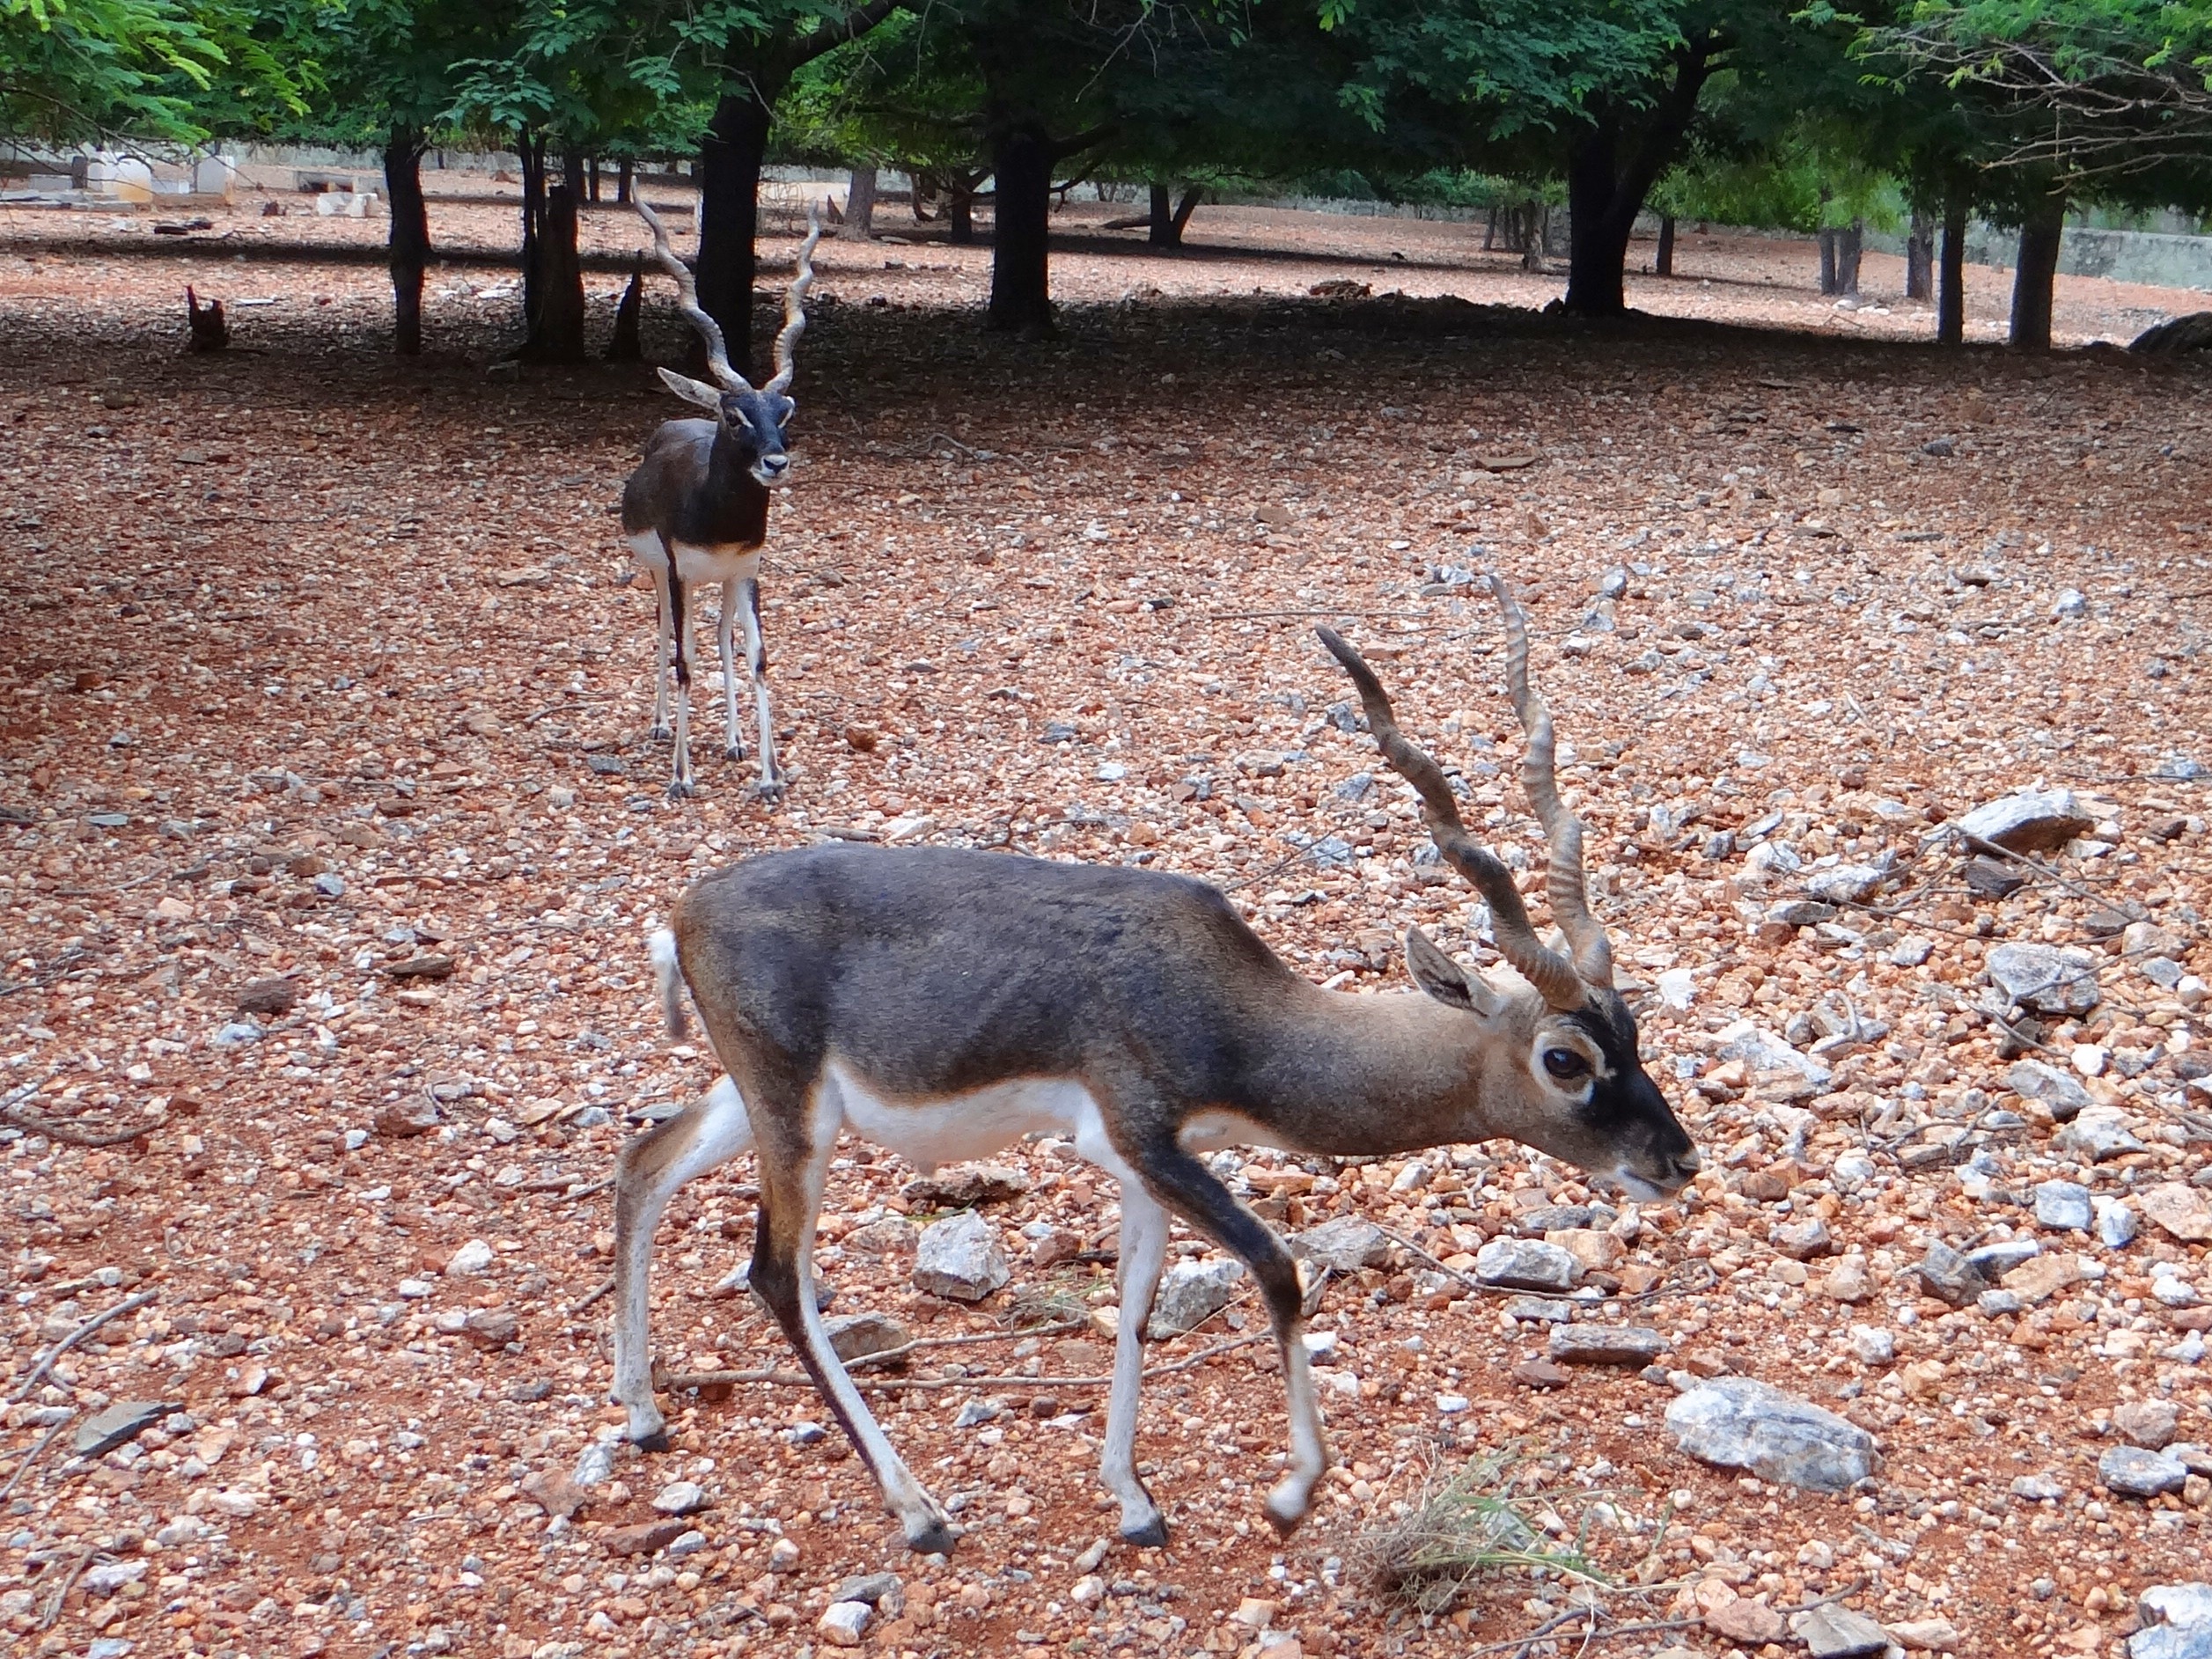
spiral, animal, wildlife, wild, deer, zoo, mammal, fauna, antelope, india, horns, herbivore, blackbuck, cervicapra, white tailed deer, kala hiran